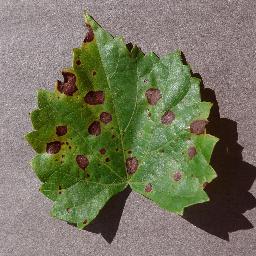
Label: Grape___Black_rot